Musée dauphinois

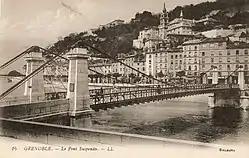

In 1890, the residents of Grenoble—following the example of other cities at the time—sought to construct a statue of the Virgin Mary to watch over and protect the city's inhabitants.The statue would be named Notre-Dame d’en-Haut. Alfred Berruyer, architect of the renowned La Salette Basilica, was commissioned to build a 30-metre tower topped with a 3.6-metre golden statue of the Virgin Mary, fabricated from cast-iron and weighing 1.8 tonnes. Below this monumental statue—situated at each corner of the tower—were four additional statues representing the patron saints of the city: Saint Bruno, Saint Ferjus, Saint Francis de Sales and Saint Hugh. With the addition of the tower, the chapel was reopened on 25 October 1891, in the presence of the Bishop of Grenoble, Amand-Joseph Fava. However, just a few decades later, alarming cracks began appearing on the chapel's roof as a result of the tower's staggering weight. To prevent the chapel from collapsing, it was decided in 1935 that the tower would be demolished, with the demolition eventually occurring on 18 January 1936. Unfortunately, the statues would disappear afterwards; their whereabouts are presently unknown and only the statue of Saint Francis de Sales has been rediscovered. It was found in the garden of a former private clinic on Rue "Thiers" .